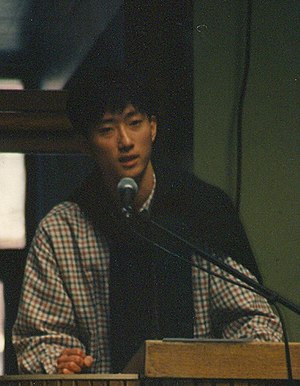
Folkeskoleelevernes Landsorganisation / Formænd for DUE/FLO
1997-98 var Casper Roed Pedersen foreningens formand. Han blev i 1997 valgt ved et kampvalg; det var ellers 14 år siden, der sidst havde været kampvalg om formandsposten i FLO.
Fre 1997 til 1998 var Casper Roed Pedersen fra Aalborg landsformand for Folkeskoleelevernes Landsorganisation (FLO). Billede fra 1997.
Folkeskoleelevernes Landsorganisation eller FLO var navnet på en organisation for grundskoleelever og disses elevråd.